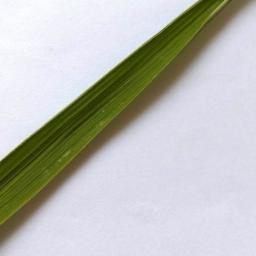
Label: Rice___Healthy